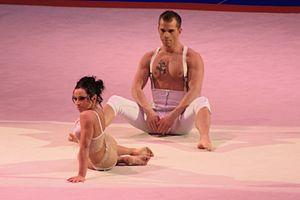
Ludivine Furnon, lors d'une performance de son duo MainTenanT avec Nicolas Besnard, aux 17e Internationaux de France de gymnastique artistique en 2010.
Ludivine Furnon est une gymnaste française, née le 4 octobre 1980 à Nîmes. Elle s'est ensuite reconvertie en artiste de cirque.
La cinquième saison de La France a un incroyable talent, émission française de divertissement, a été diffusée sur M6 du 3 novembre 2010 au 22 décembre 2010 et remportée par les deux enfants danseurs Axel et Alizée.